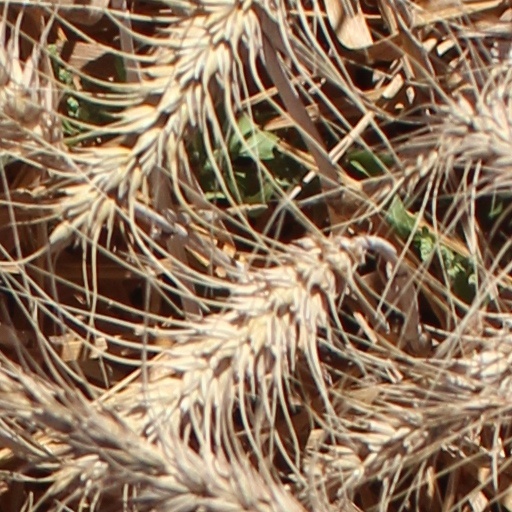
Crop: wheat